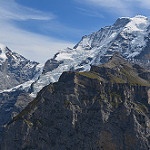
Label: mountain